Marten van Cleve

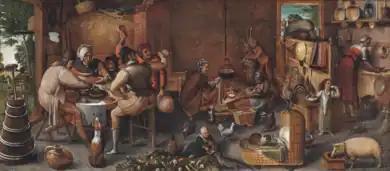
"A visit to the wet nurse"

His oldest authenticated work is the "Farm interior with important visitors" (Kunsthistorisches Museum, Vienna), which was included in the 1659 inventory of Archduke Leopold Wilhelm of Austria. It is regarded as a youth work and shows the large kitchen of a farm. A couple from the city are in the kitchen to visit their child which they have entrusted to a wet nurse. The work, which is probably dated to around 1555–1560, shows the influence of Frans Floris in its fluid brush stroke. The choice of subject matter was likely influenced by Pieter Aertsen's peasant scenes from the period 1550–1560. Unlike Aertsen, van Cleve's treatment of space is more modern and his work is free of the influence of the Mannerism of the Flemish Romanists who were inspired by contemporary Italian art. The influence of Pieter Bruegel the Elder is not yet visible in this early work.